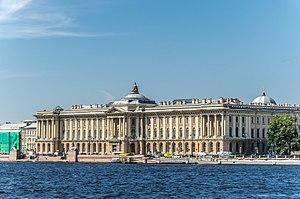
Saint-Pétersbourg /sɛ̃.pe.tɛʁs.buʁ/ est la deuxième plus grande ville de Russie par sa population, avec 5 281 579 habitants en 2017, après la capitale Moscou. Saint-Pétersbourg a le statut de ville d'importance fédérale. La ville est enclavée dans l'oblast de Léningrad, mais en est administrativement indépendante. Elle est située dans le Nord-Ouest du pays sur le delta de la Neva, au fond du golfe de Finlande, un espace maritime de la mer Baltique. Capitale de l'Empire russe de 1712 jusqu'en mars 1917, ainsi que de la Russie dirigée par les deux gouvernements provisoires entre mars et octobre 1917, Saint-Pétersbourg a conservé de cette époque un ensemble architectural unique. Deuxième port russe sur la mer Baltique après Primorsk, c'est aussi un centre majeur de l'industrie, de la recherche et de l'enseignement russe ainsi qu'un important centre culturel européen. Saint-Pétersbourg est la deuxième ville d'Europe par sa superficie et la cinquième par sa population.
Jean-Baptiste-Michel Vallin de La Mothe est un architecte français qui œuvra surtout en Russie à Saint-Pétersbourg. Il est souvent associé à Antonio Rinaldi qui travailla à la même époque à Saint-Pétersbourg et fut son rival. Ainsi ils furent choisis pour les plans du Gostiny Dvor et du palais Tchernychev, mais c'est Vallin de La Mothe qui remporta les chantiers. Rinaldi acheva l'église Sainte-Catherine commencée par Vallin de La Mothe.
L'Institut académique d'État de peinture, de sculpture et d'architecture de Saint-Pétersbourg, dénommé Institut Ilia Répine, est la plus ancienne et la plus grande école d'art de Russie.